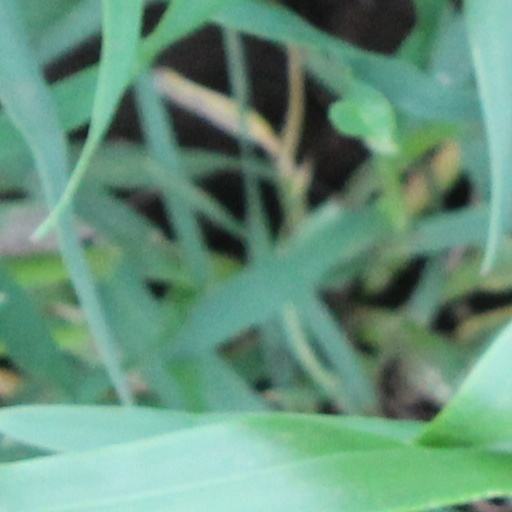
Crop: wheat